Emergency power system

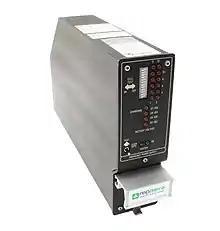
A view of an Aviation 501-1228-04 Emergency Power Supply by Repaero

Mains power can be lost due to downed lines, malfunctions at a sub-station, inclement weather, planned blackouts or in extreme cases a grid-wide failure. In modern buildings, most emergency power systems have been and are still based on generators. Usually, these generators are diesel engine driven, although smaller buildings may use a gasoline-engine-driven generator.